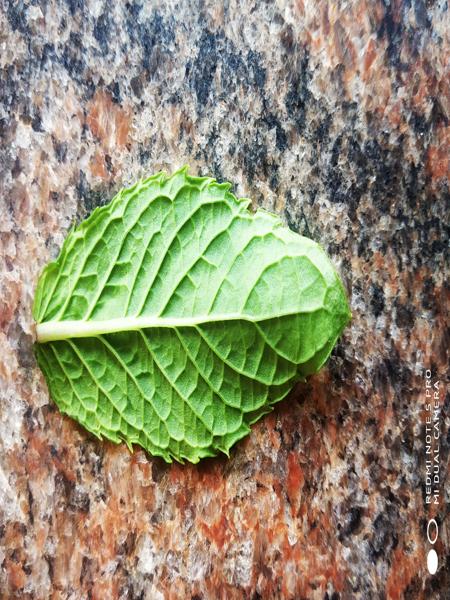
Plant: Mint